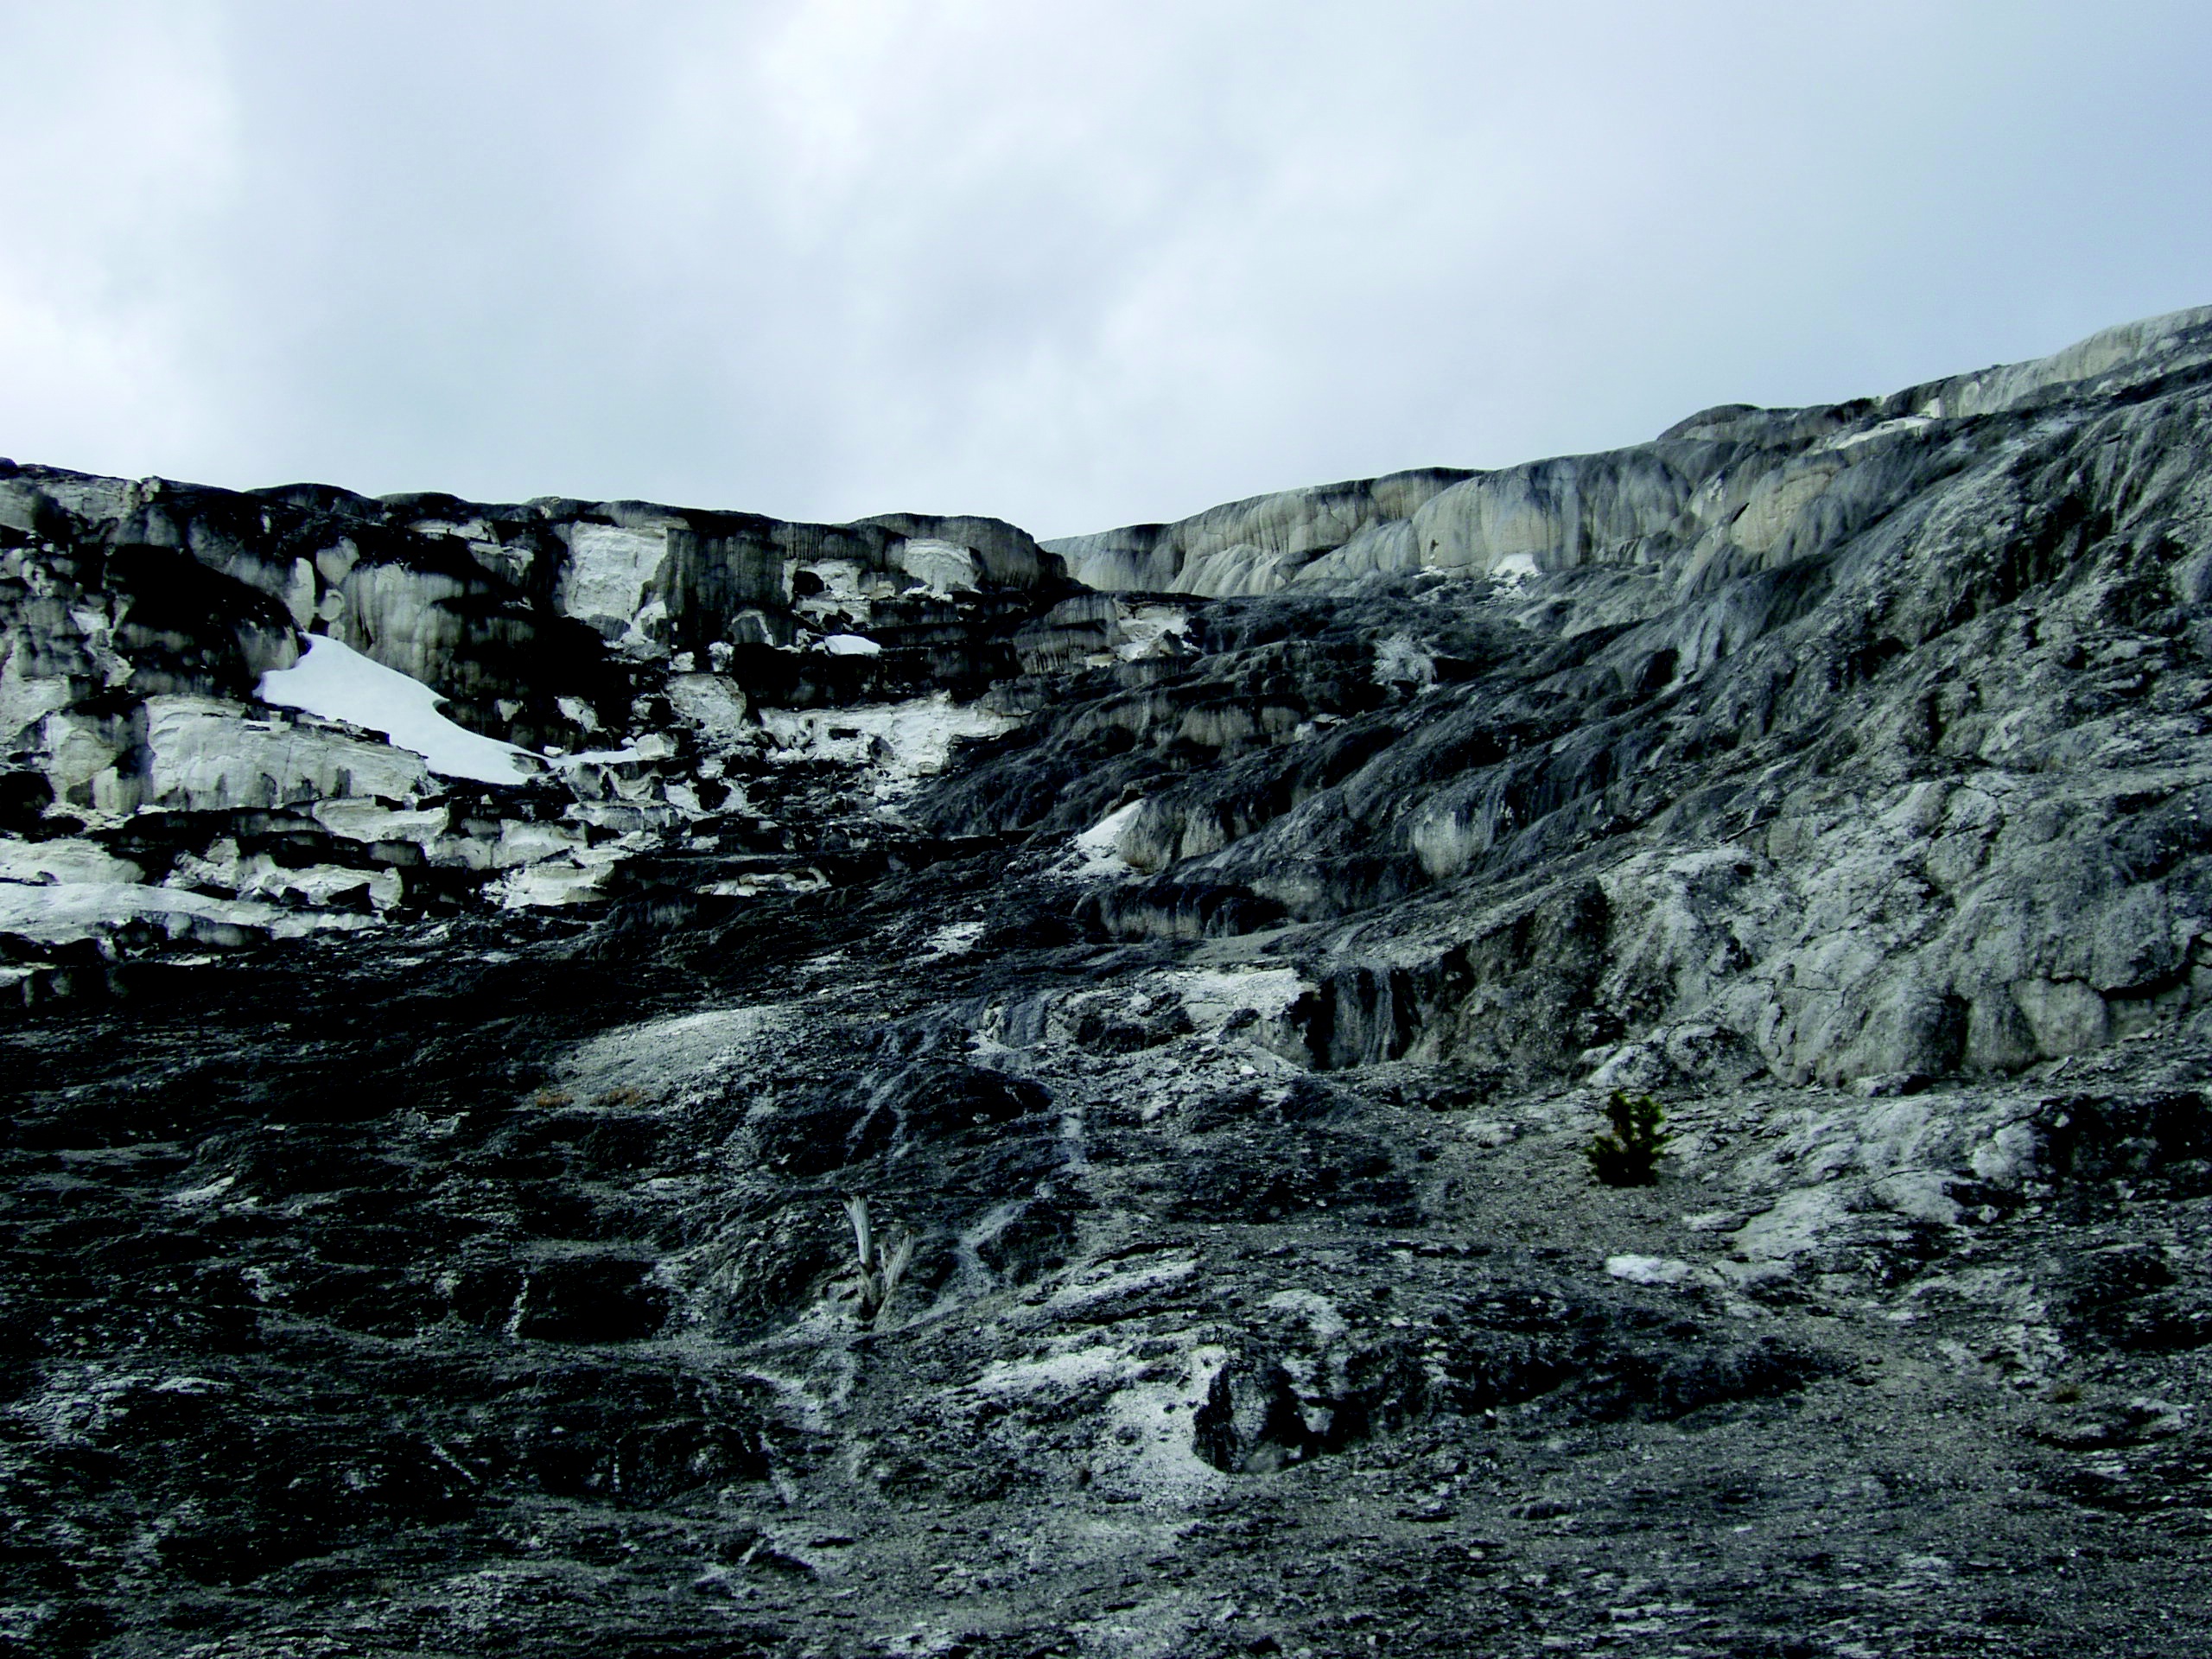
landscape, nature, rock, wilderness, mountain, snow, sky, formation, cliff, scenic, natural, park, scenery, usa, landmark, terrain, material, ridge, yellowstone, national, geology, geothermal, badlands, plateau, wyoming, thermal, landform, geographical feature, mountainous landforms, geological phenomenon